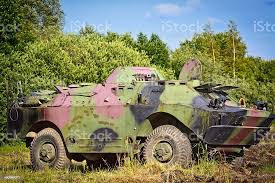
Label: BTR